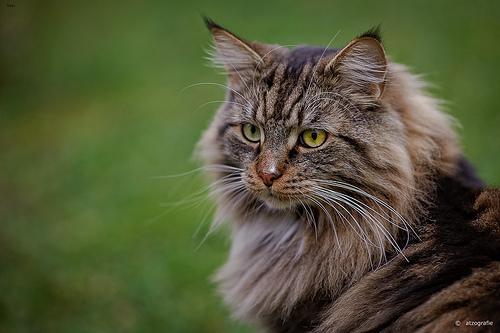
Breed: Maine Coon